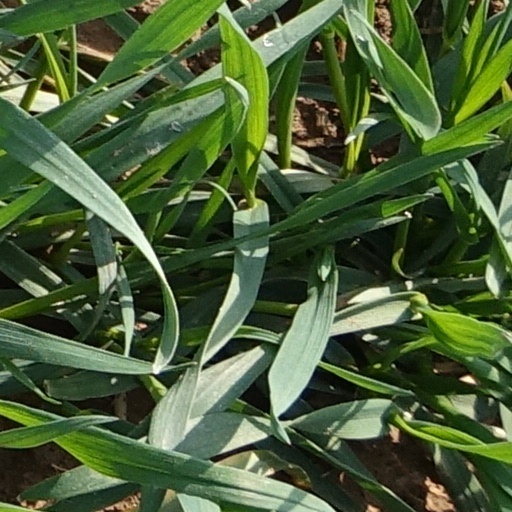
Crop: wheat